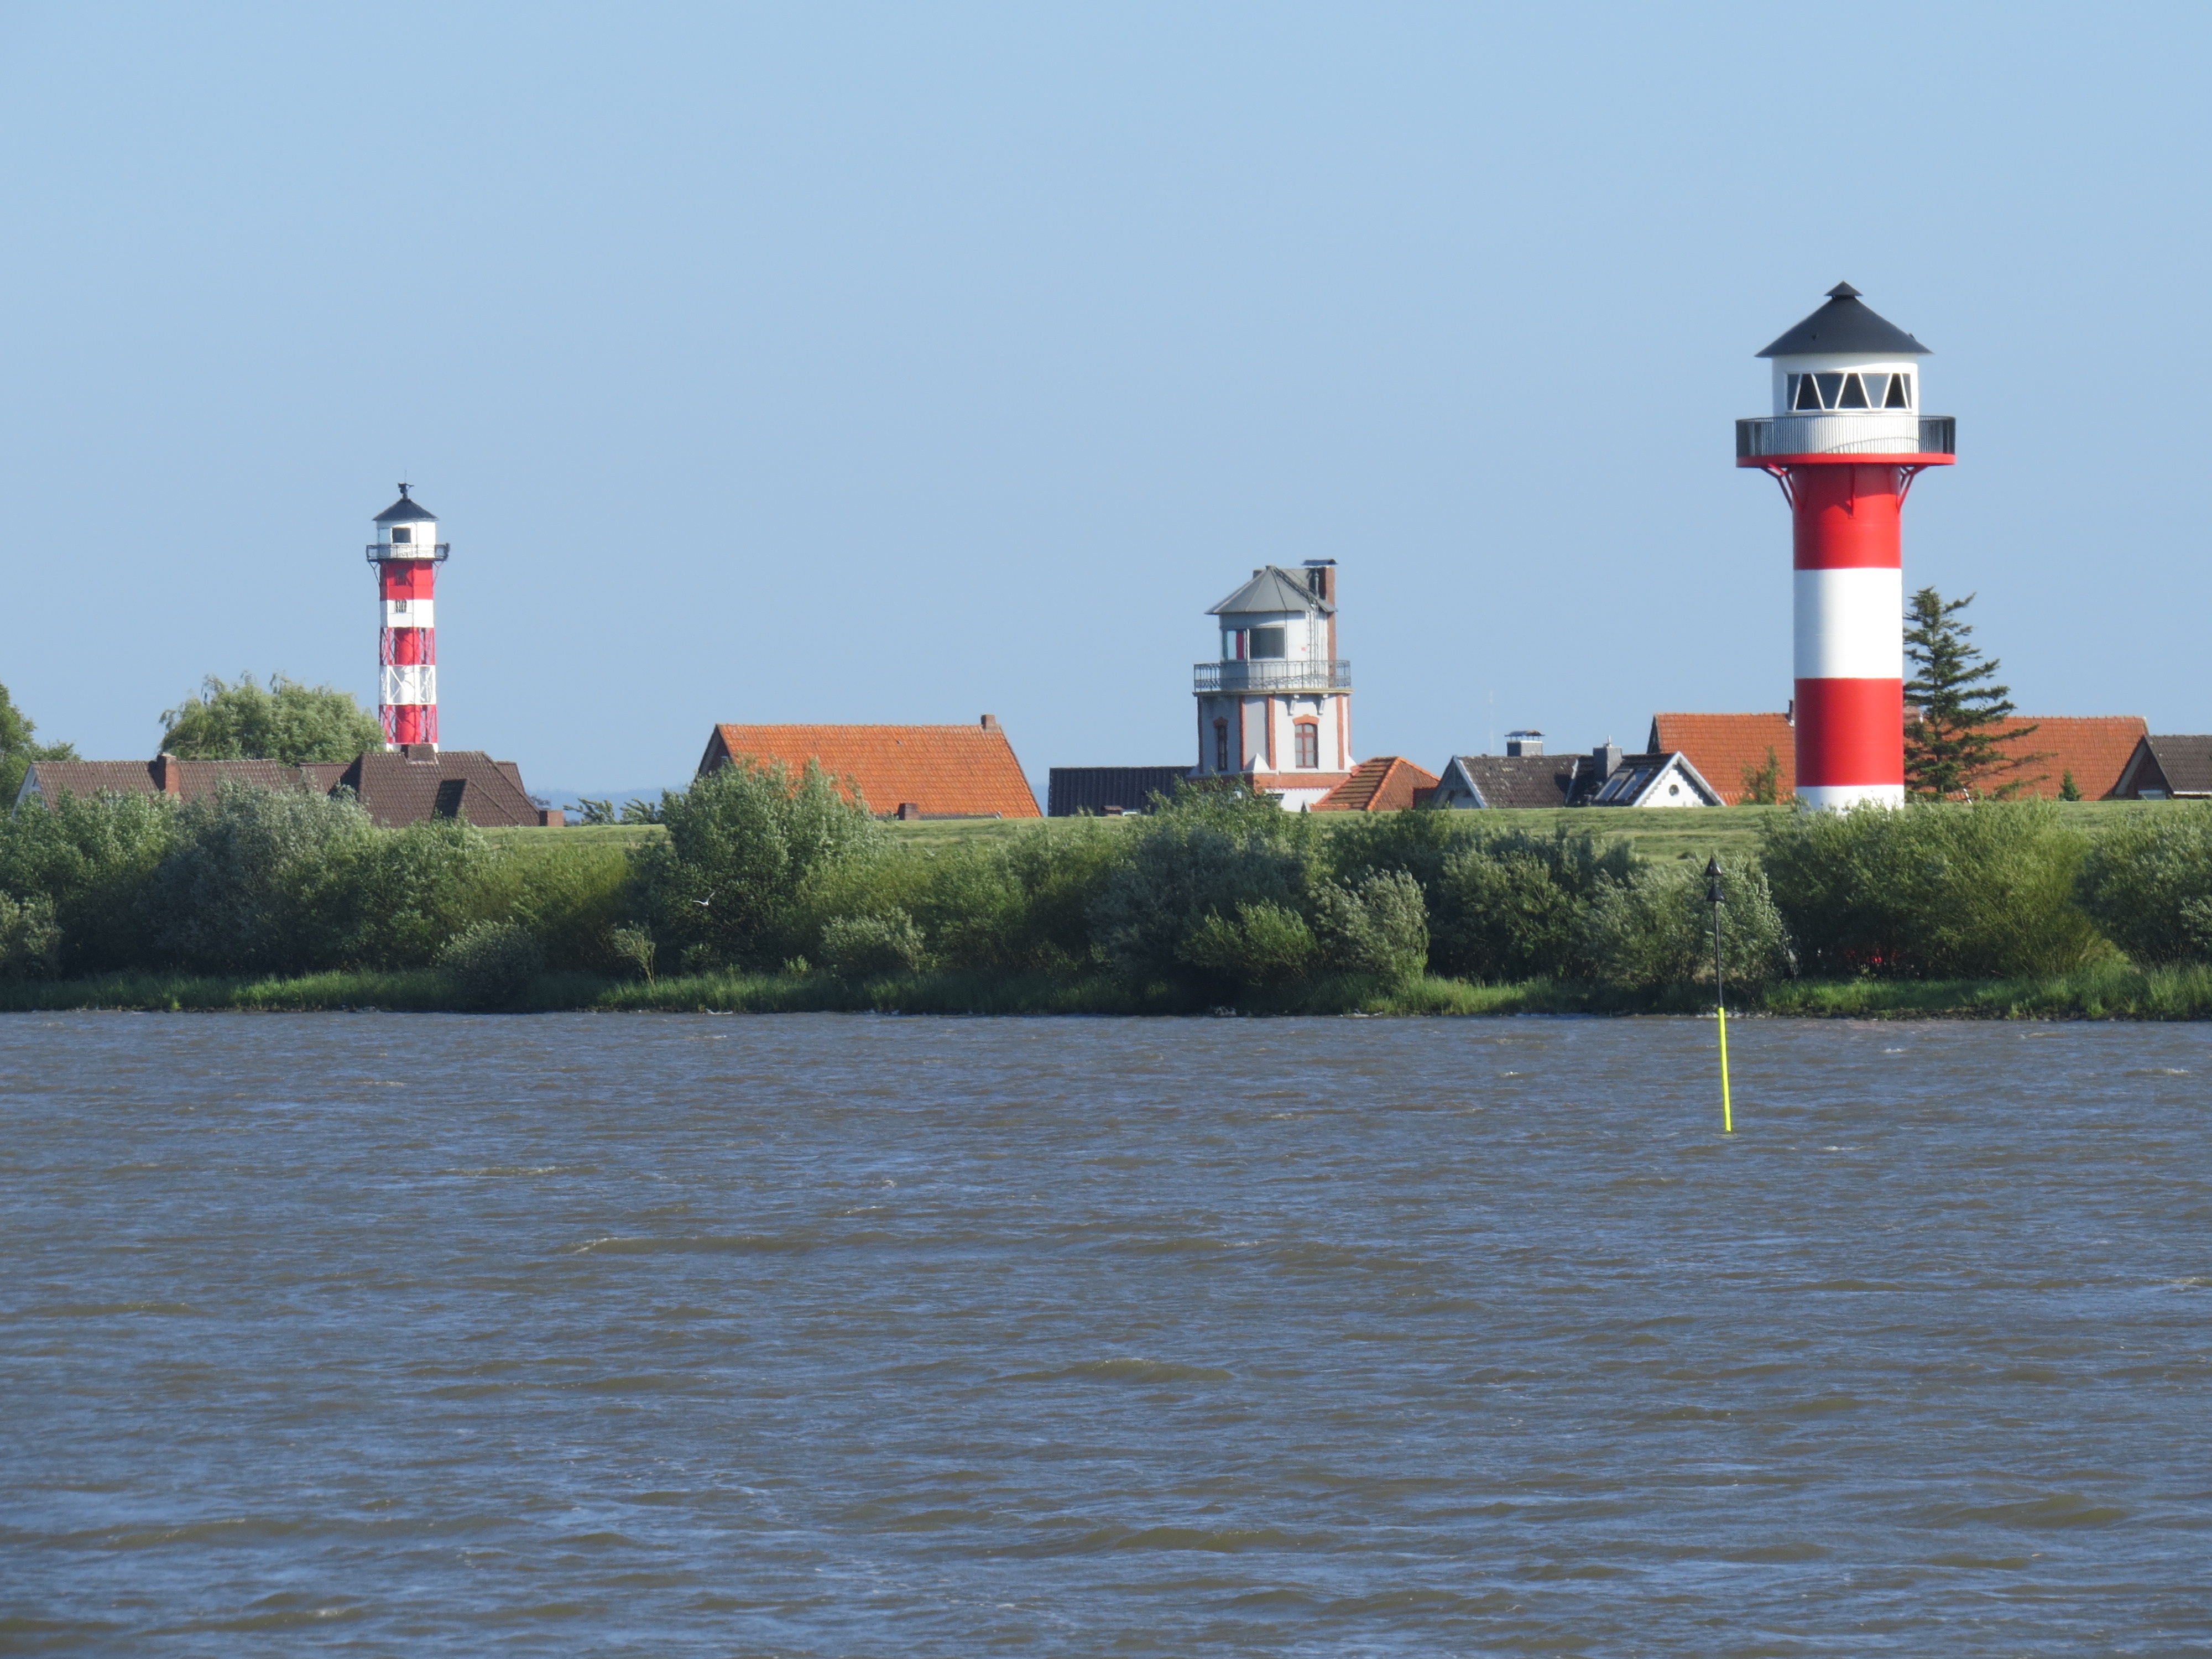
landscape, sea, coast, water, nature, light, lighthouse, sun, lake, building, river, travel, evening, tower, romantic, beacon, waterway, boats, germany, channel, elbe, hamburg, container ship, daymark, old country, river landscape, on lake